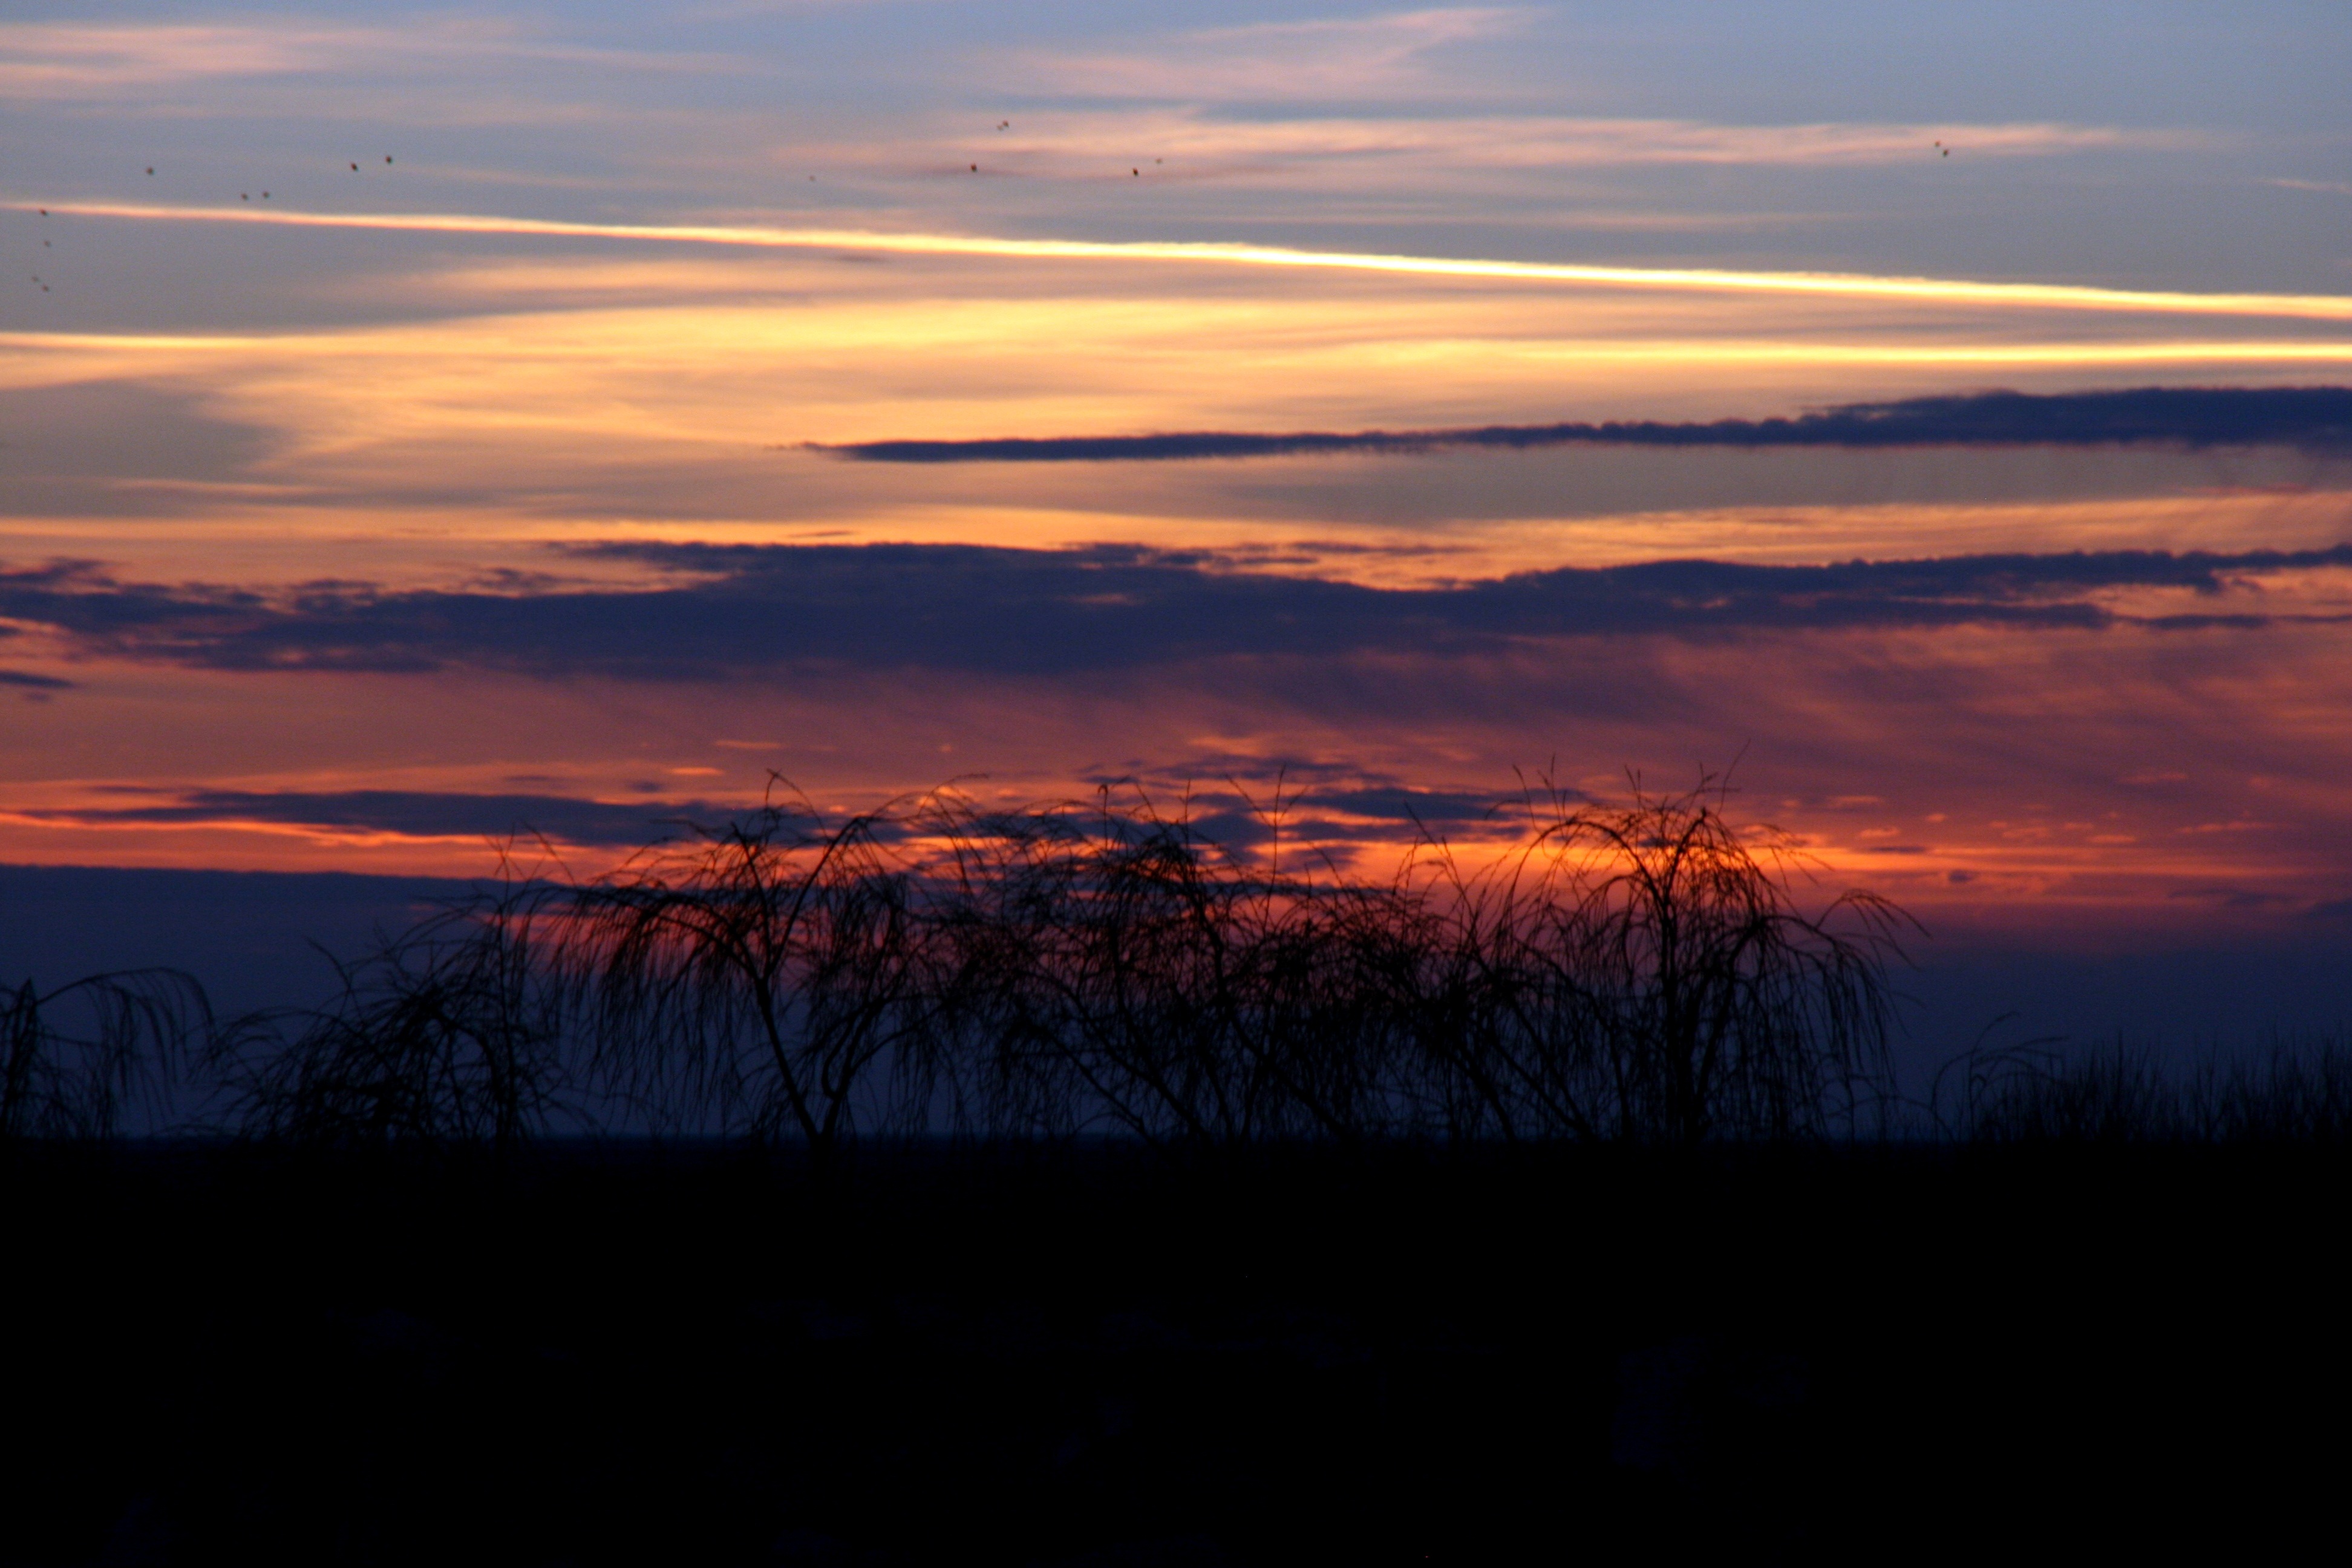
tree, horizon, mountain, cloud, sky, sunrise, sunset, field, prairie, sunlight, morning, hill, dawn, atmosphere, dusk, evening, red, plain, in the evening, afterglow, atmospheric phenomenon, red sky at morning